Out of Her Mind

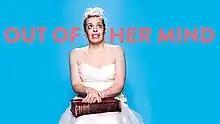

Out of Her Mind is a British television sitcom created by, written by, and starring Sara Pascoe. It follows a fictionalised Sara Pascoe, who had an abortion when she was young and was left at the altar by a former partner, as her sister becomes engaged. The programme features heavy usage of the protagonist talking to the camera and breaking the fourth wall, and its subject matter relates to Pascoe's books "Animal" and "Sex Power Money", which are about sexuality and biology. The show received mostly positive reception.